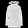
Label: Coat